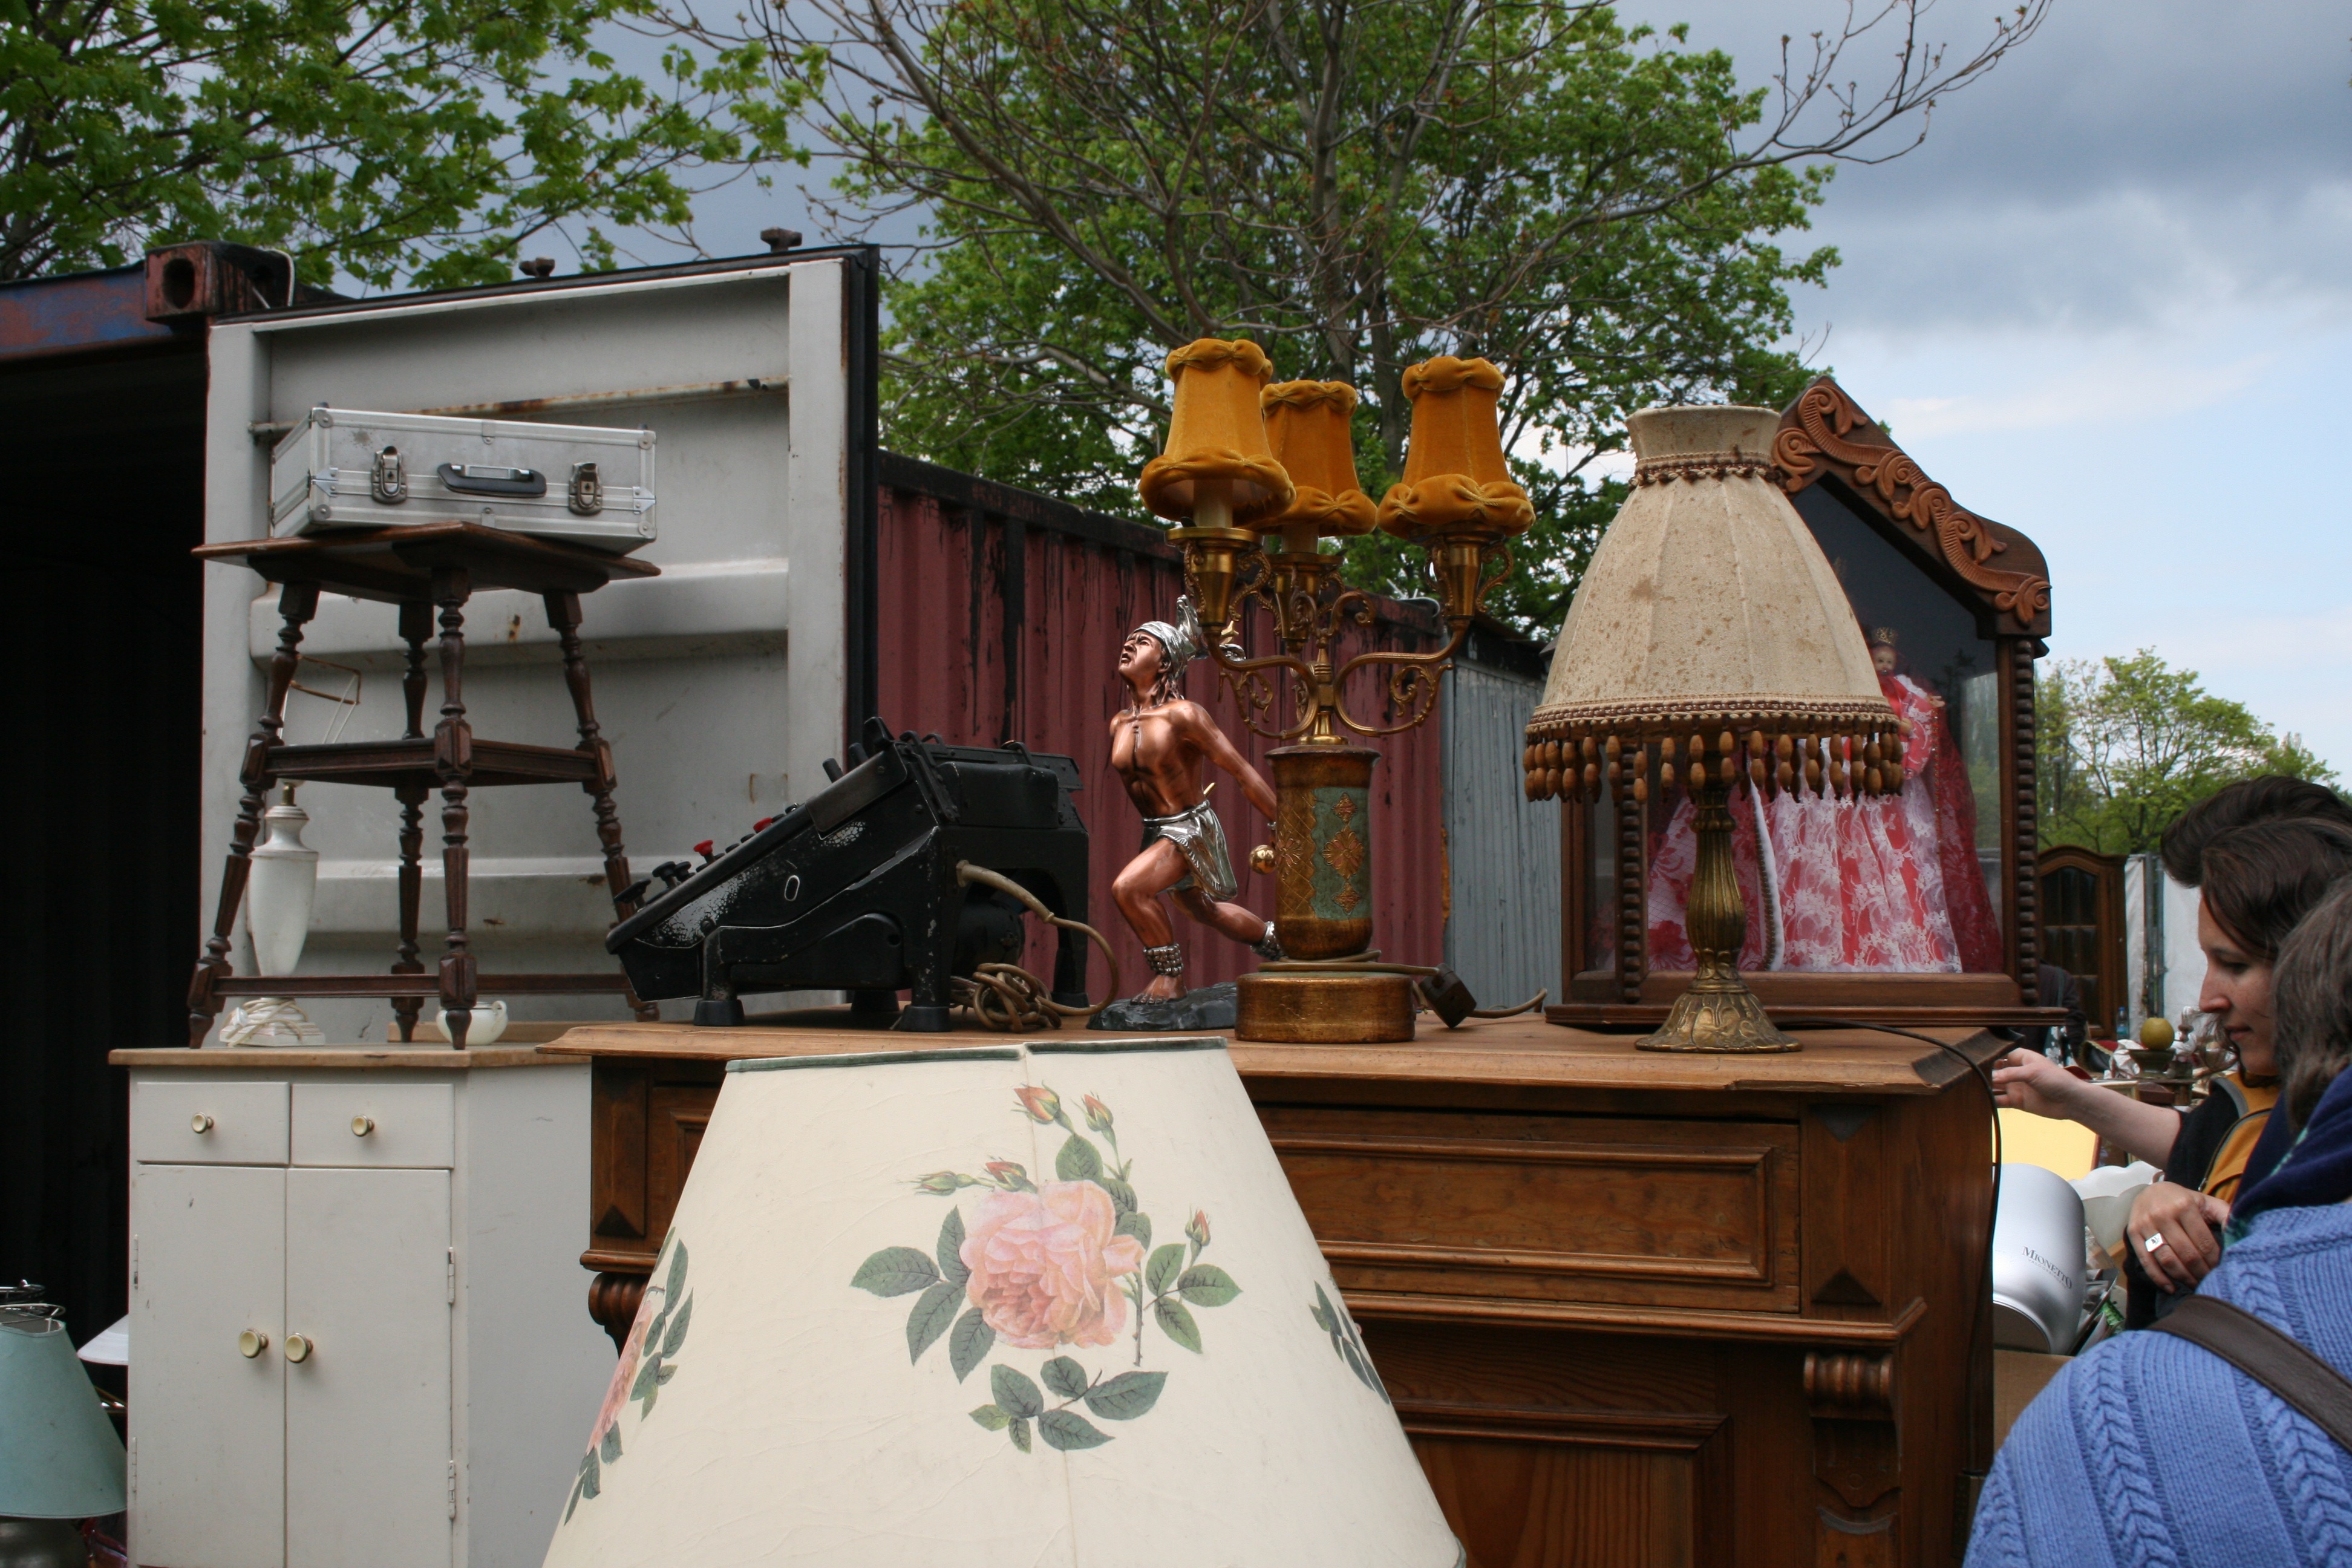
house, home, lamp, berlin, flea market, mauerpark